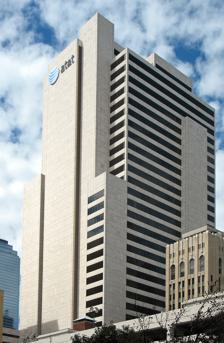
Building: Whitacre Tower
Country: United States of America
Year built: 1984
AT&T global headquarters and skyscraper in Dallas Texas Whitacre Tower View of One AT&T Plaza from the southeast General information Type Office Location 208 South Akard St Completed 1984 Owner AT&T (lease) PacElm Properties Height Roof 580 ft (180 m) Technical details Floor count 37 Design and construction Main contractor The Beck Group Whitacre Tower , also known as One AT&T Plaza , and formerly known as One Bell Plaza , is a 37-story high-rise in Downtown Dallas , built adjacent to the Akard Street Mall in 1984. The building is the headquarters for AT&T and Southwestern Bell Telephone , which operates as "AT&T Southwest". It is 580 feet (177 m) tall, the 13th-tallest building in the city. The Continental Buff Travertine (provided by Idaho Travertine, now Yellowstone Rock) and glass skyscraper has over 1,000,000 square feet (93,000 m 2 ) of office space. History The site of the modern day tower was originally a plot of land purchased by Missouri real estate developer Thomas Field in 1887. In 1893, Field opened the $500,000 Oriental Hotel on the site. In 1924, the Oriental Hotel was torn down and the Baker Hotel was constructed on the same site in 1925. The Baker Hotel was imploded in 1980 to make room for the Southwestern Bell Telephone headquarters, which eventually became the Whitacre Tower in 1982. AT&T moved its headquarters to the tower from a location in San Antonio , Texas , in 2008. Mayor of Dallas Tom Leppert said then he hoped AT&T would stay in the central city. Most of the around 700 workers moving to the Whitacre Tower were moved into 17 floors that were being refurbished. In August 2008, AT&T sold the tower to Icahn Enterprises and took a long-term lease in the tower. AT&T renamed the tower the "Whitacre Tower" after Edward Whitacre Jr. , a former chairman and chief executive, in 2009. AT&T moved Spirit of Communication , a gold statue, from its Bedminster, New Jersey , offices to the Whitacre Tower. See also Texas portal Architecture portal List of tallest buildings in Dallas References